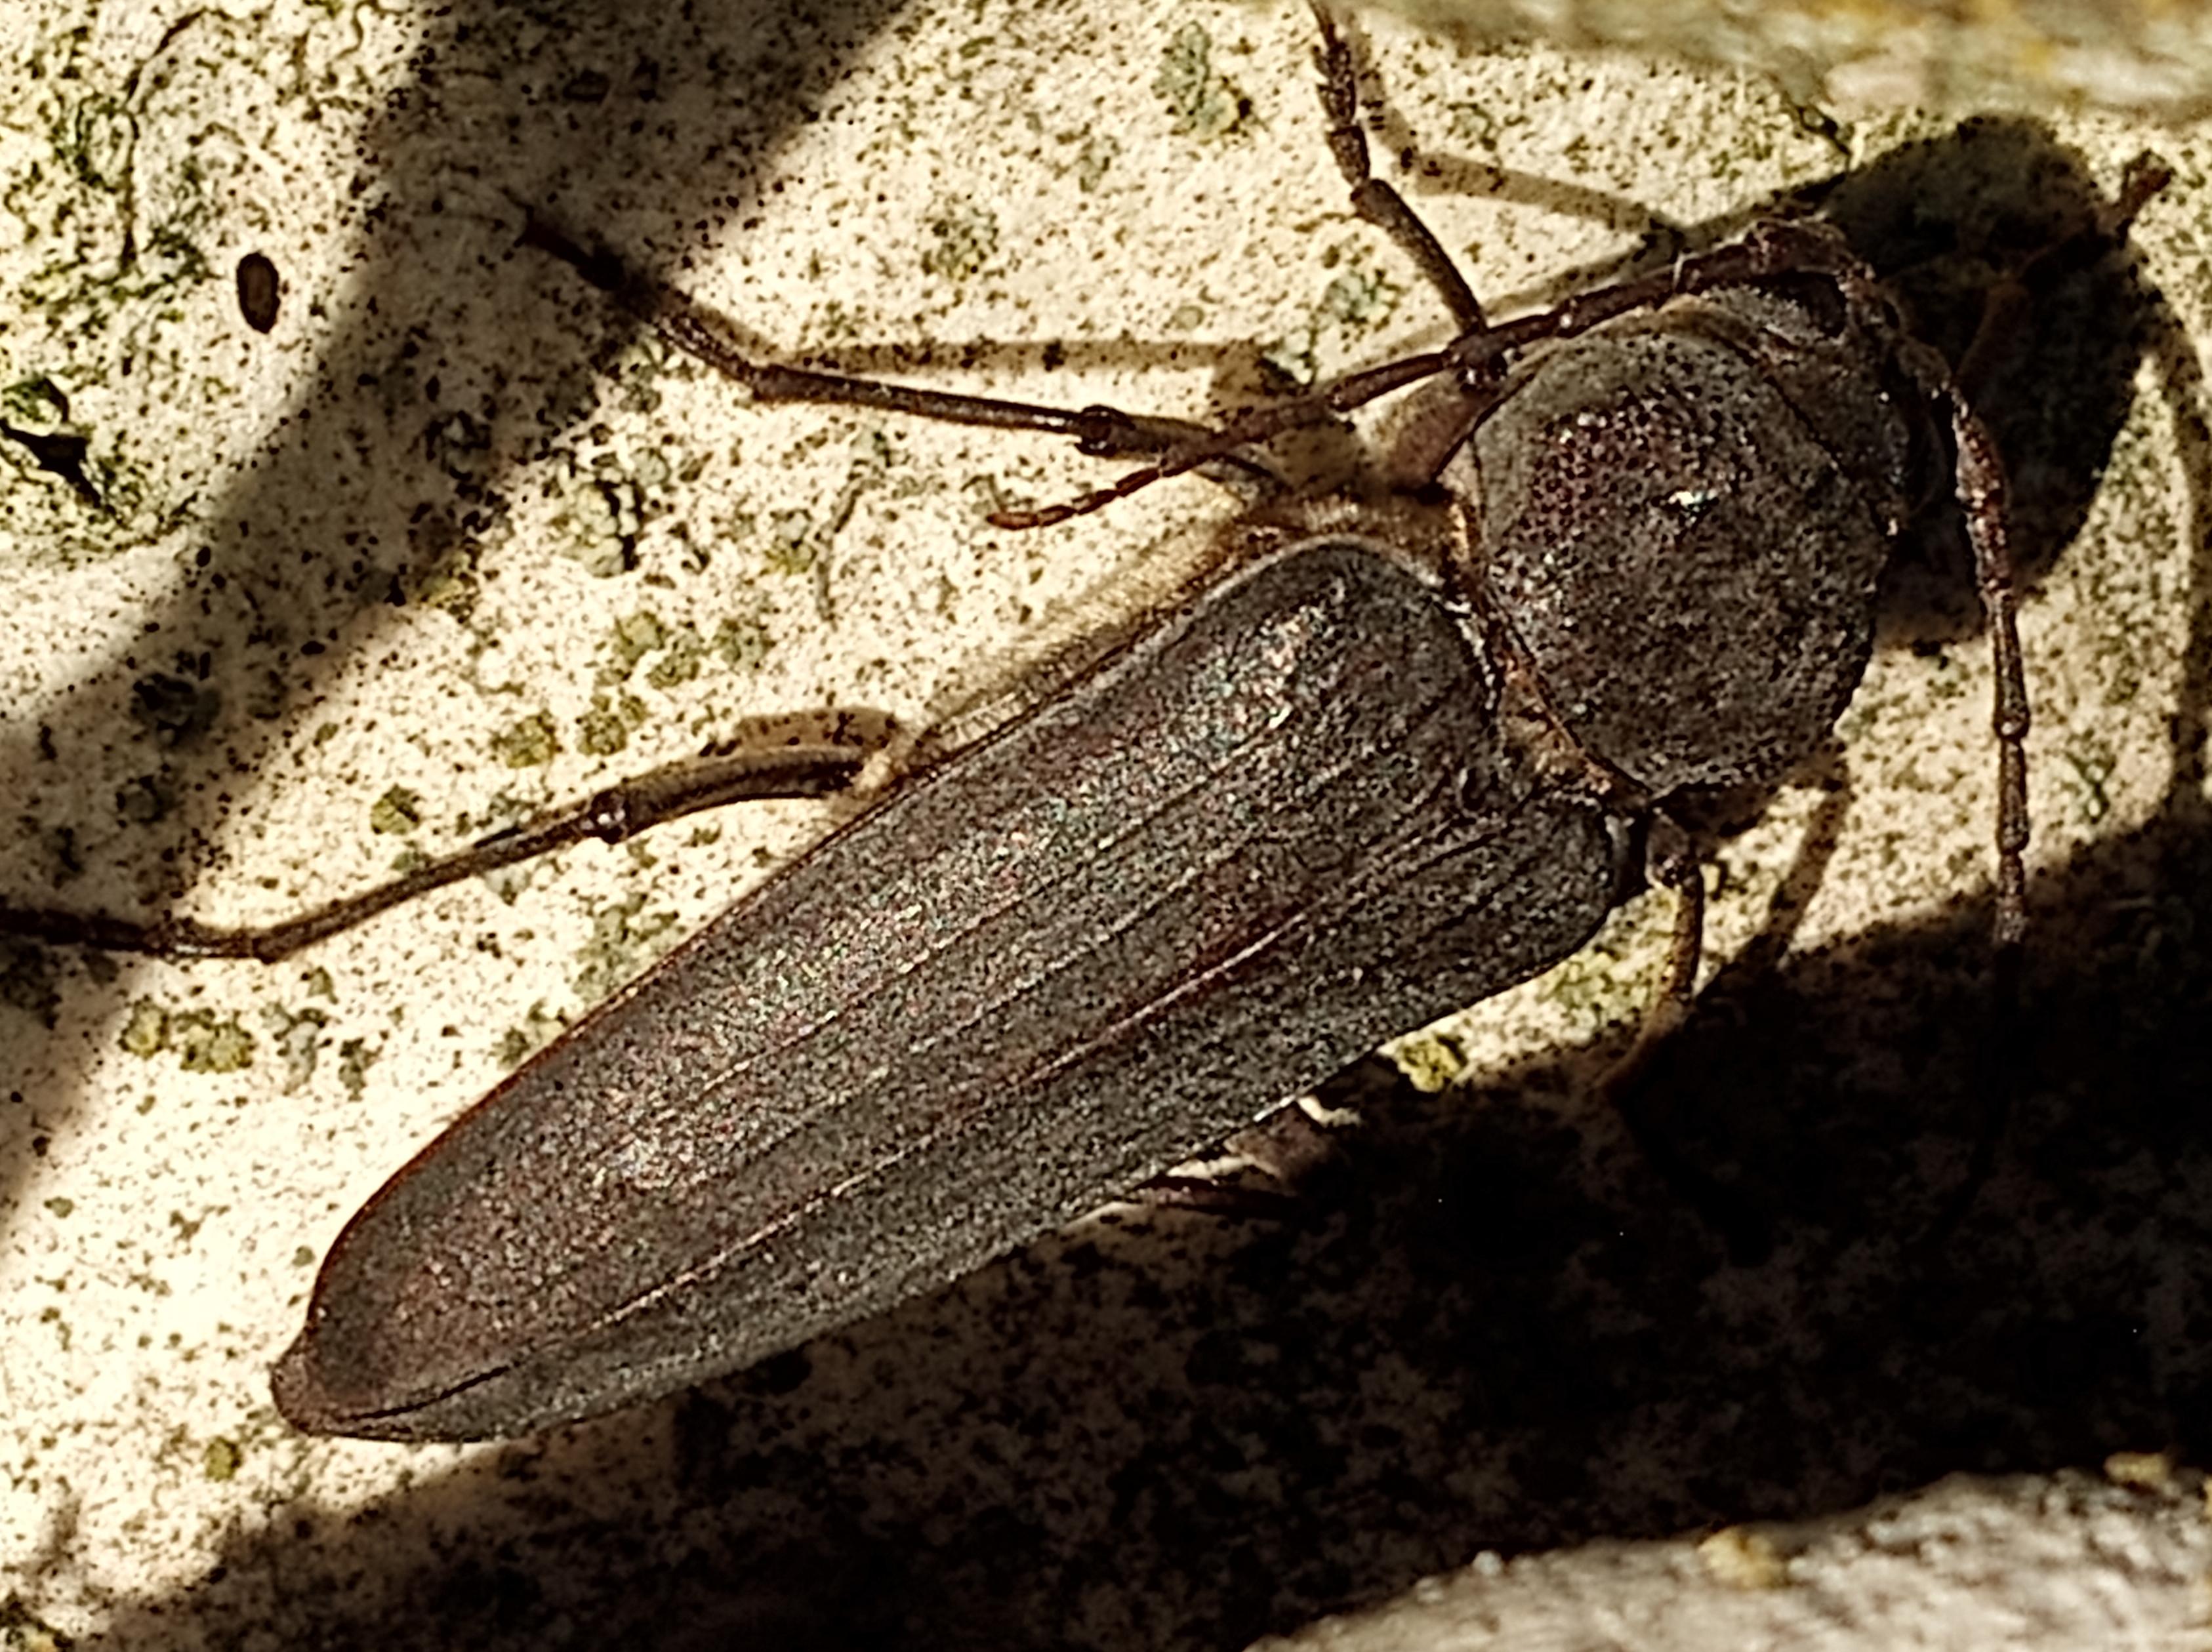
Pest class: occasional_pest